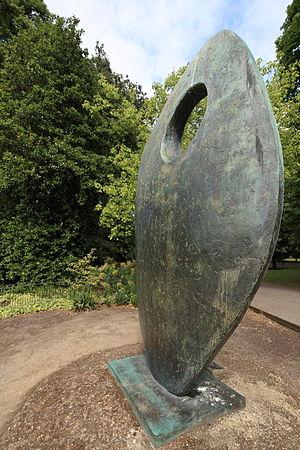
Barbara Hepworth est une sculptrice et artiste peintre britannique née le 10 janvier 1903 à Wakefield et morte le 20 mai 1975 à Saint Ives.